Describe the emotion expressed in this image:  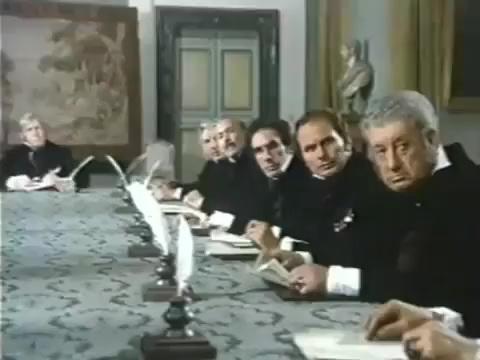
This person displays Fear, valence and arousal with low intensity.